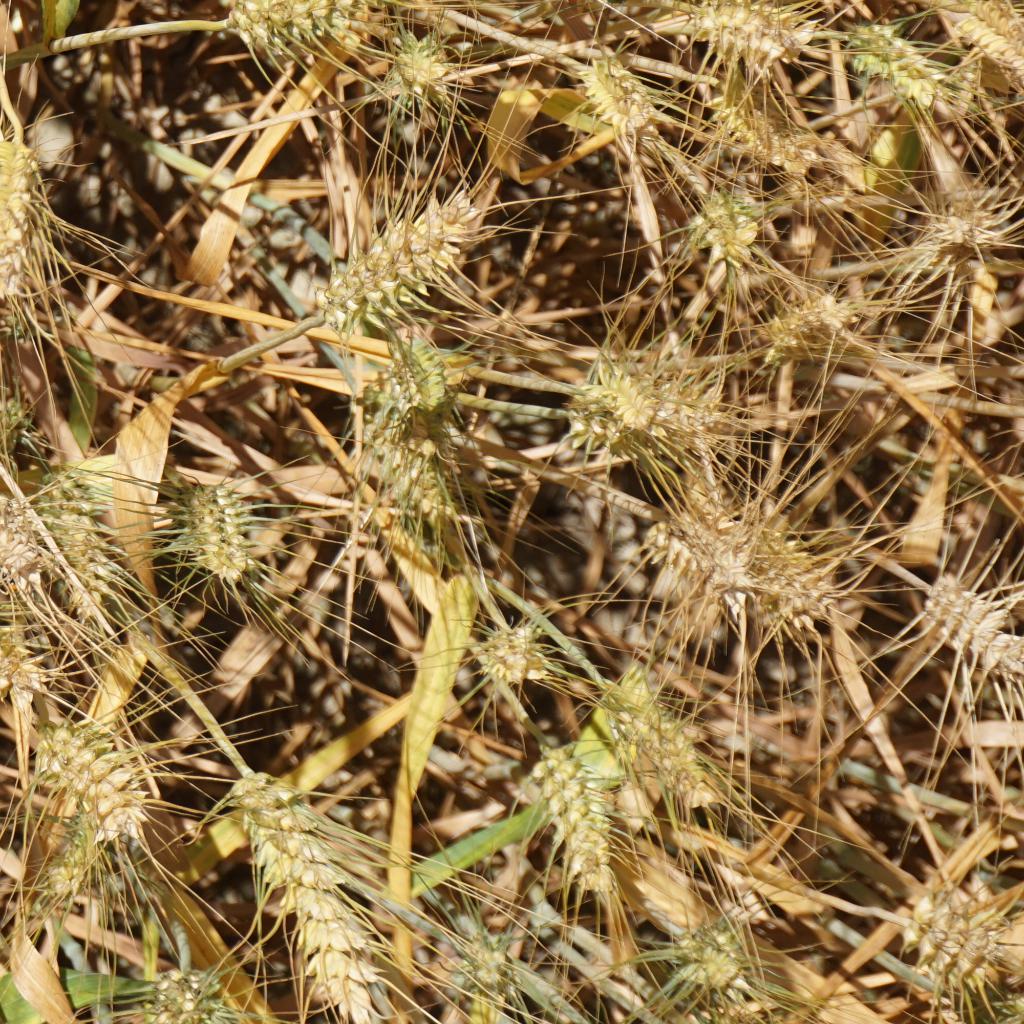
Country: France
Location: Gréoux
Wheat development stage: Filling - Ripening